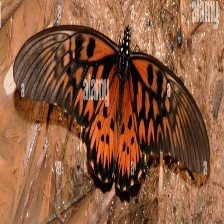
Species: AFRICAN GIANT SWALLOWTAIL